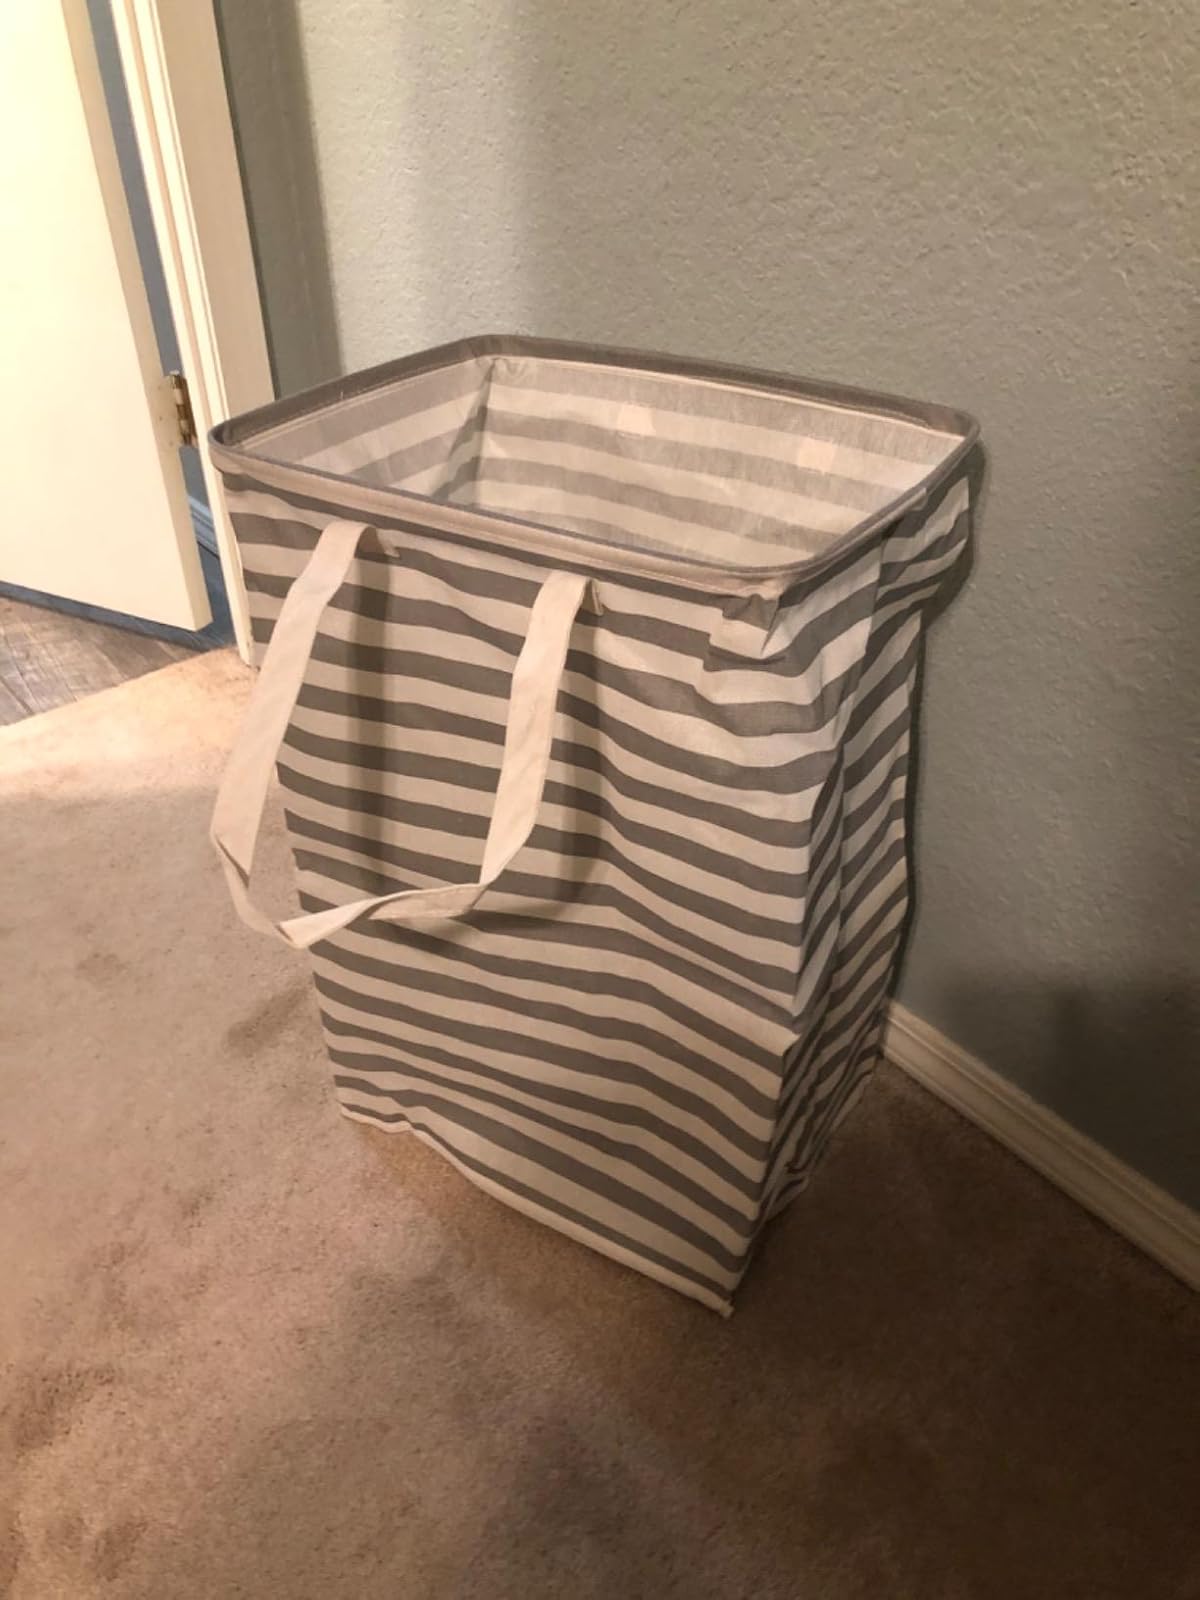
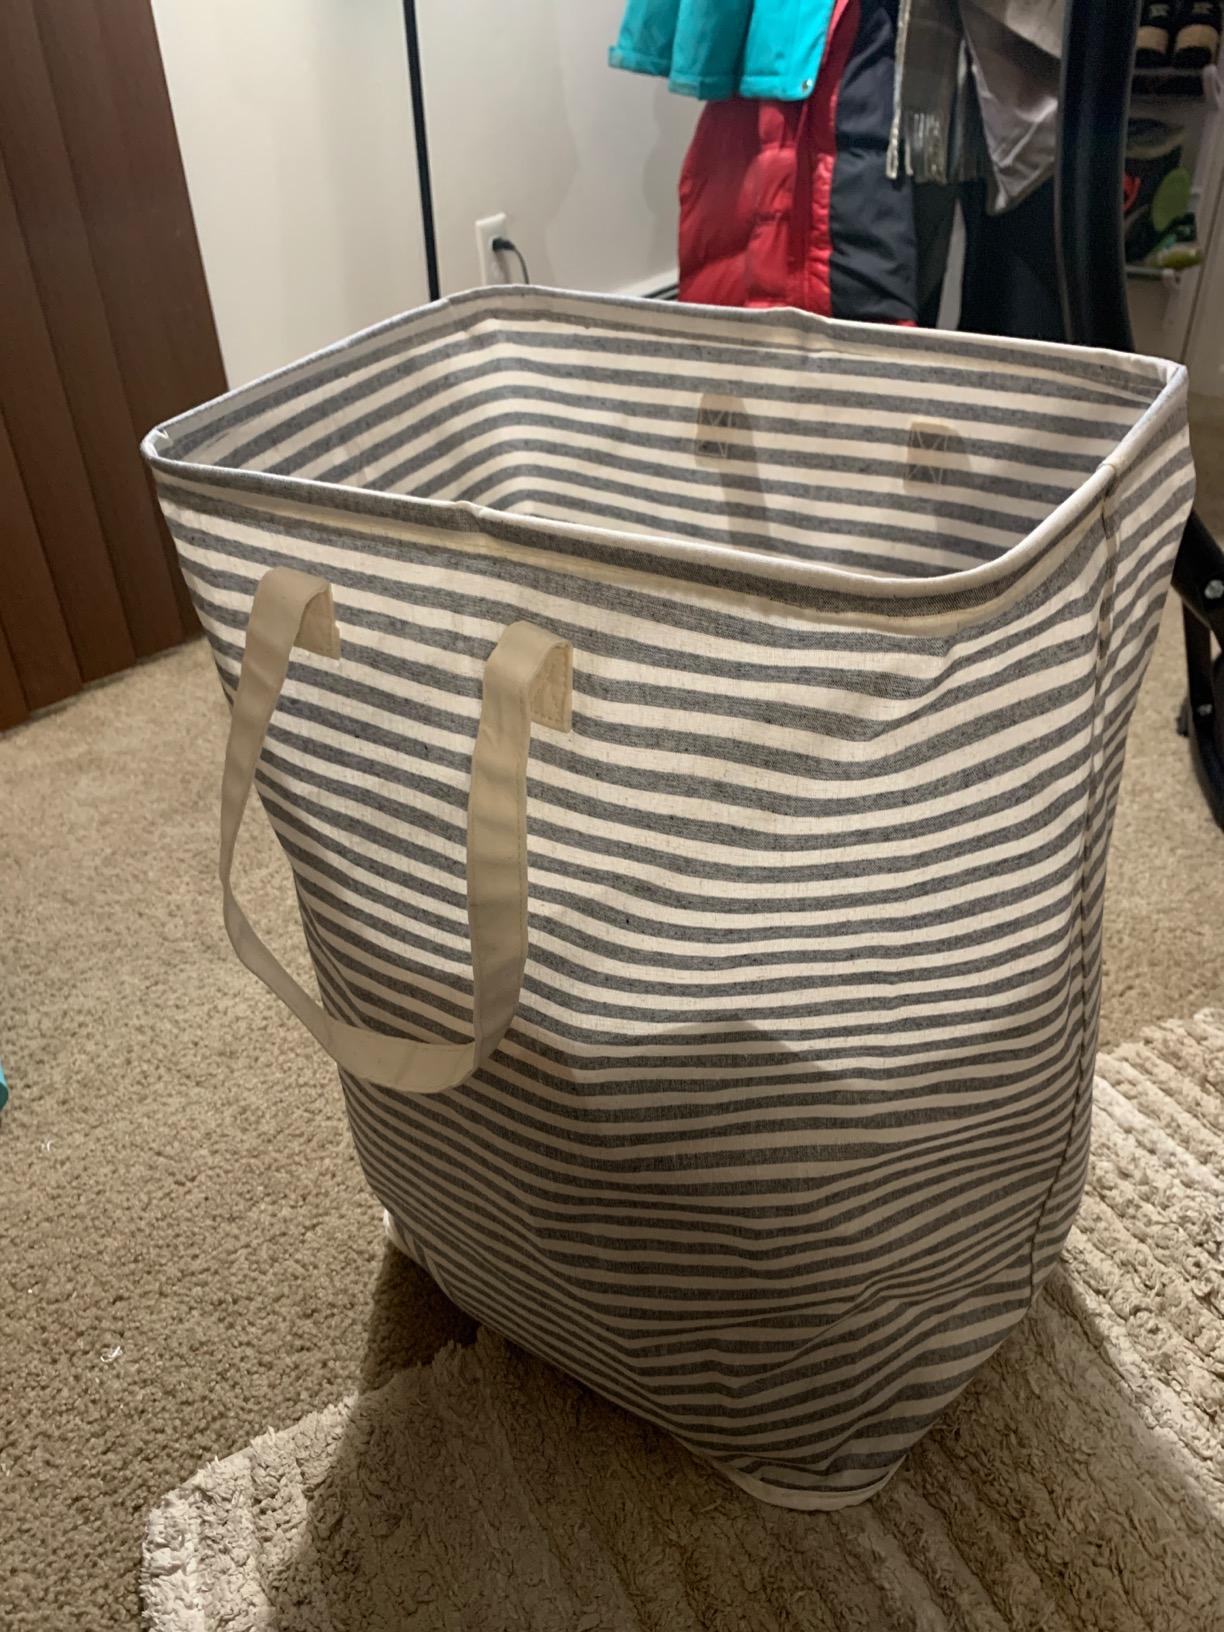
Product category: items_hamper
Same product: no